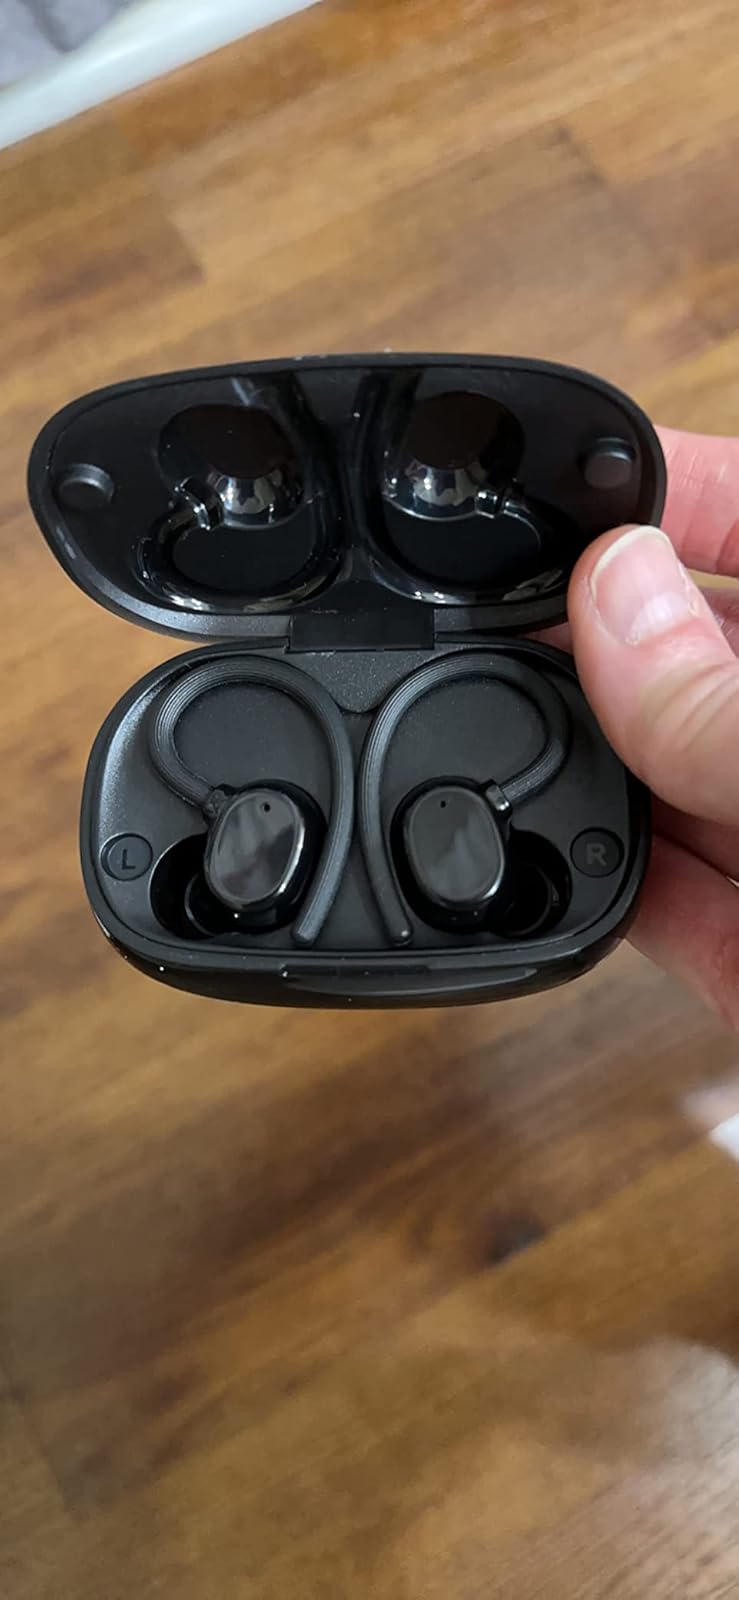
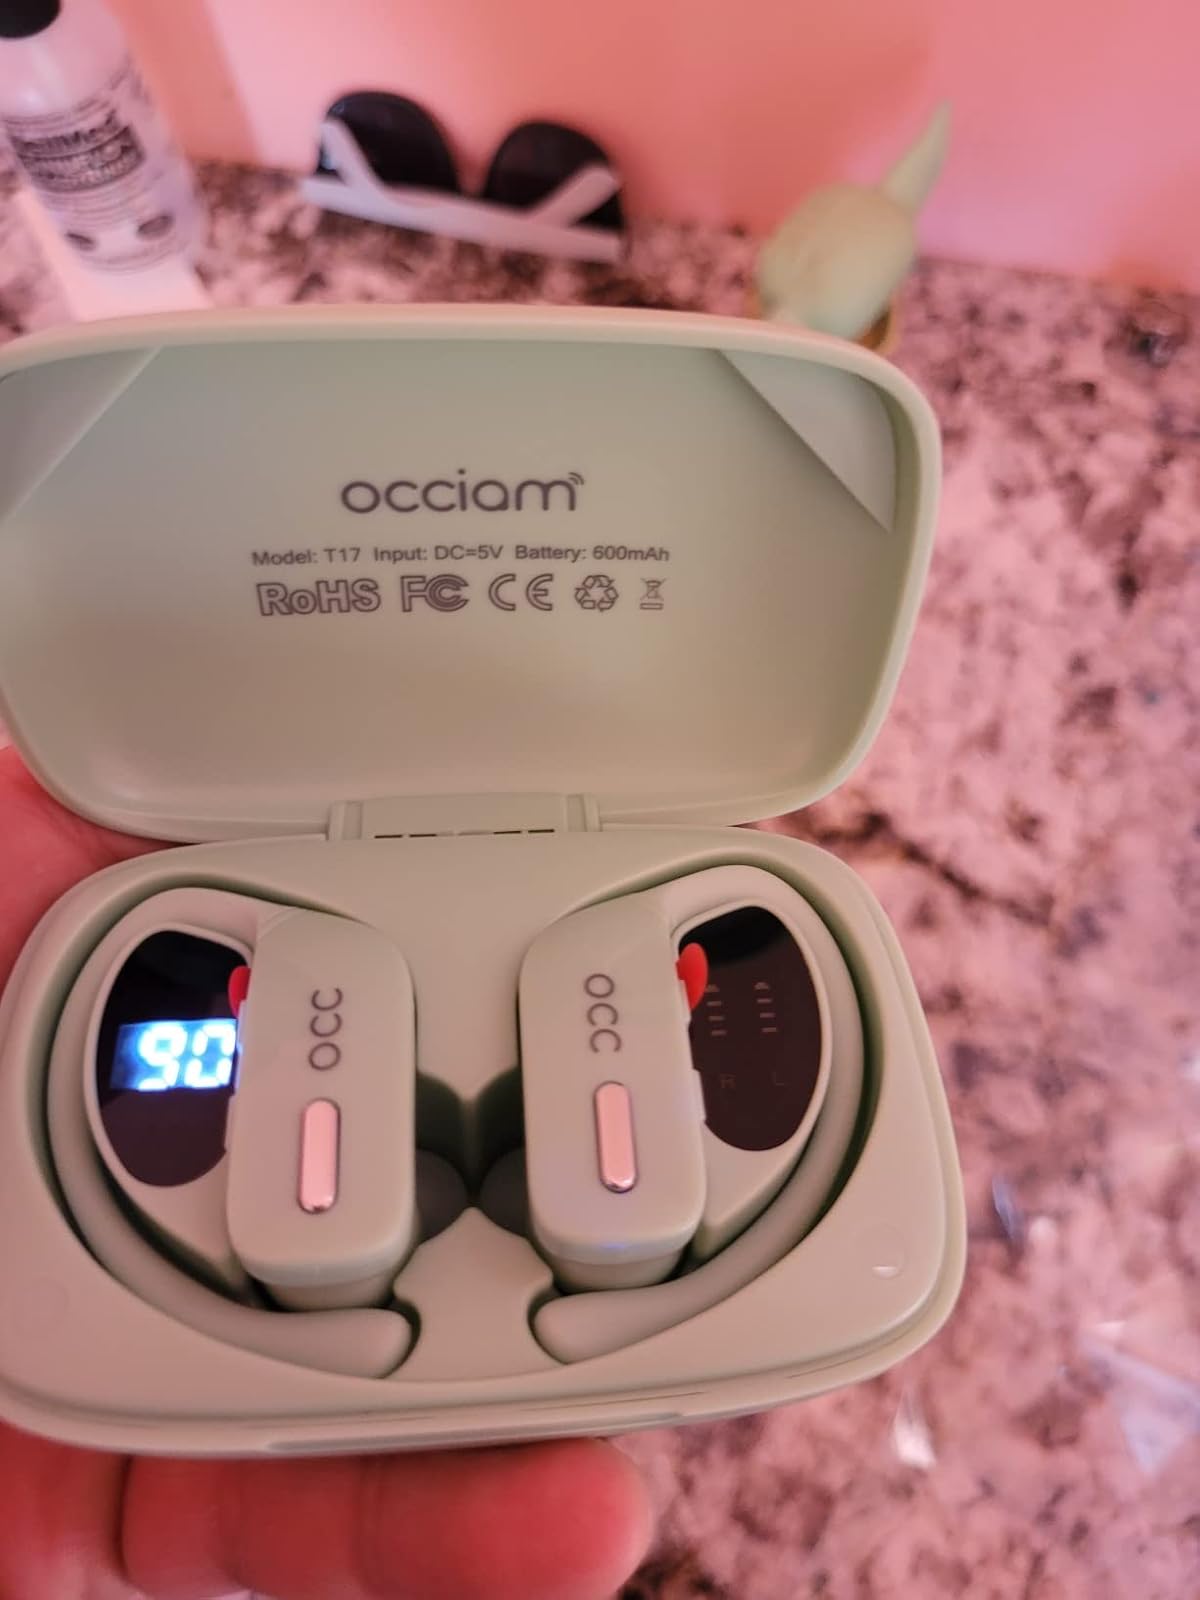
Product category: earbuds
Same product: no